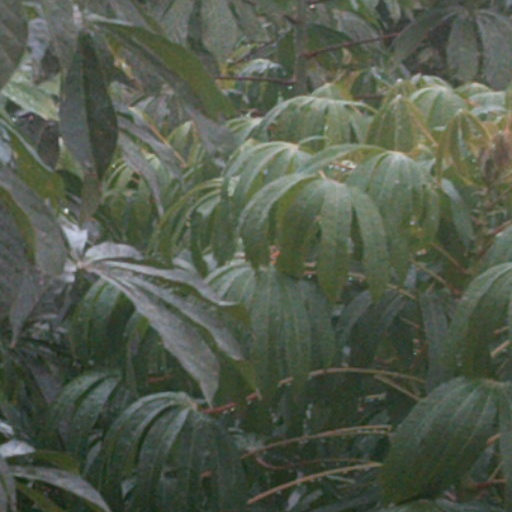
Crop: cassava